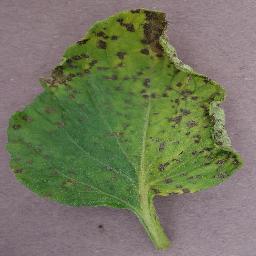
Label: Tomato___Septoria_leaf_spot